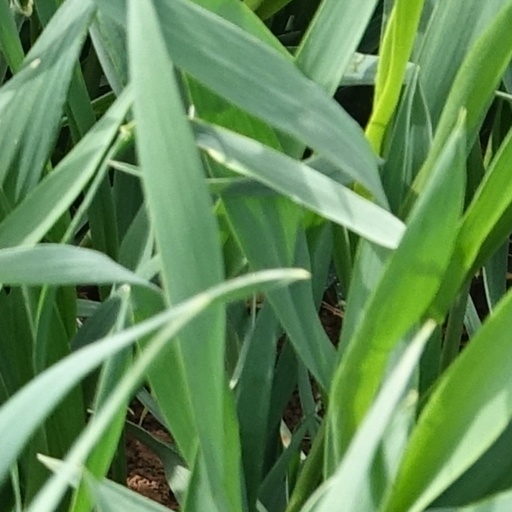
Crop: wheat